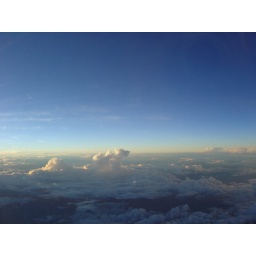
bear in the clouds